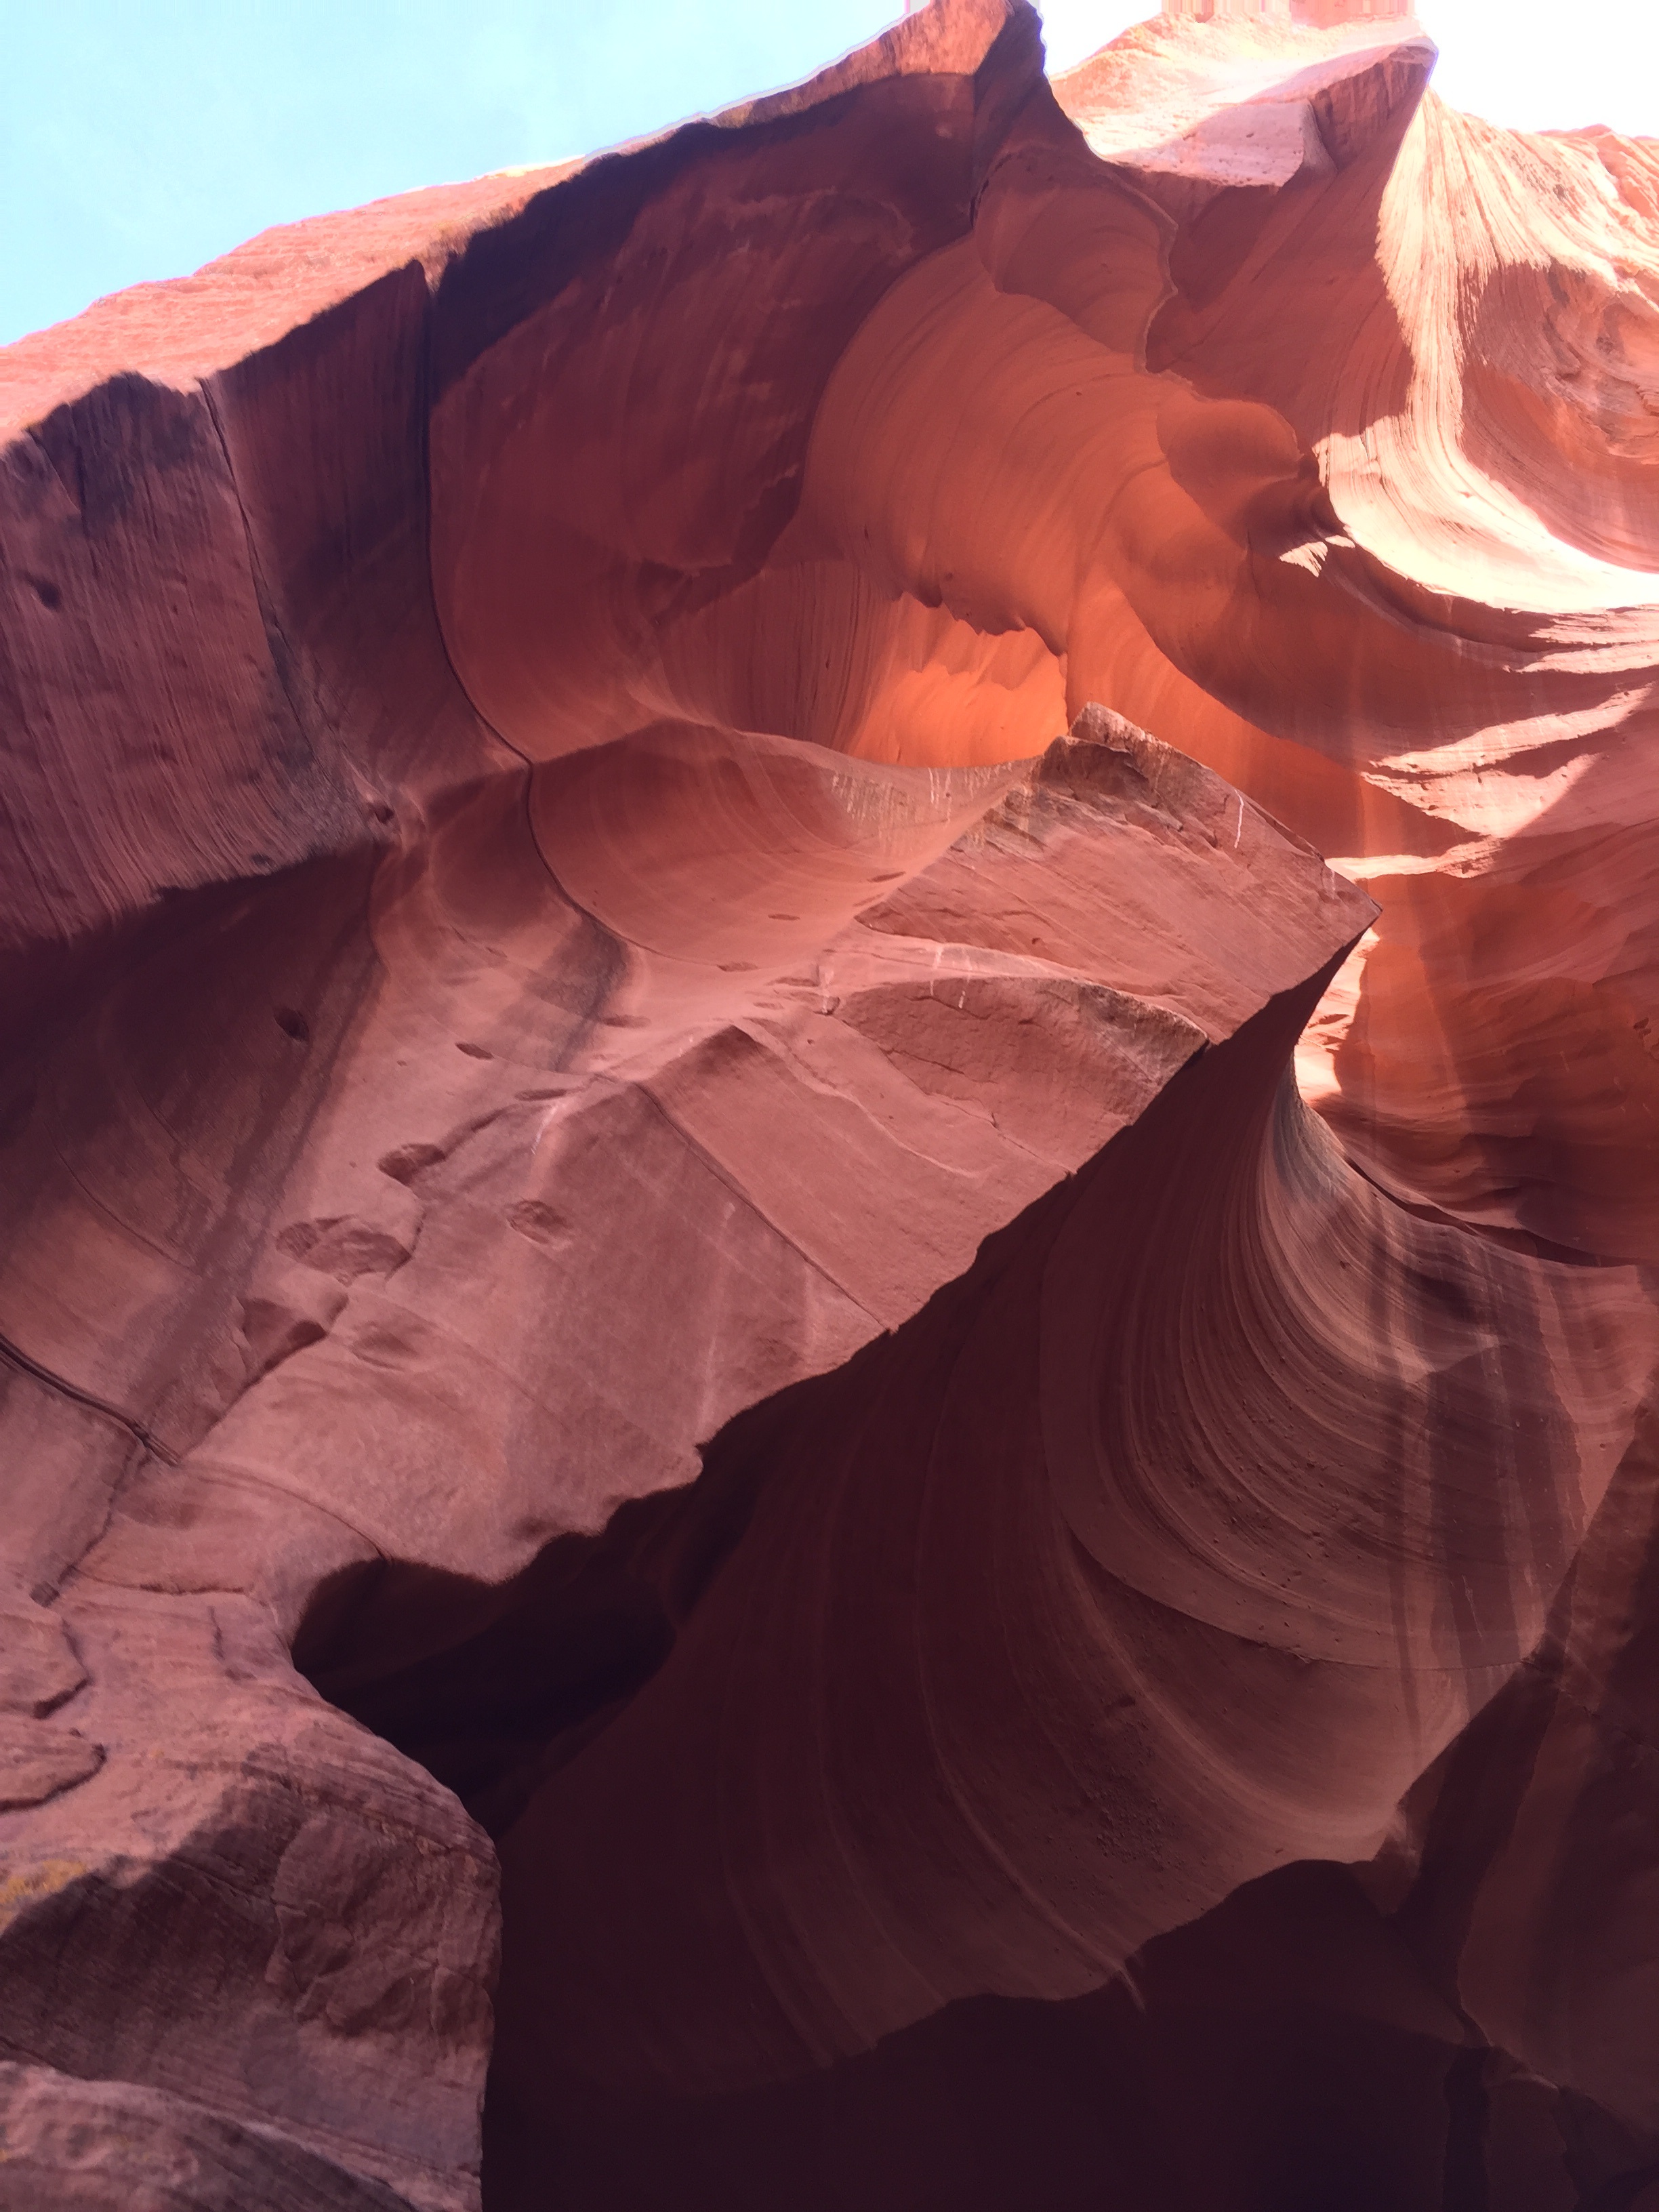
landscape, rock, desert, formation, arch, canyon, terrain, material, geology, badlands, wadi, landform, natural environment, geographical feature